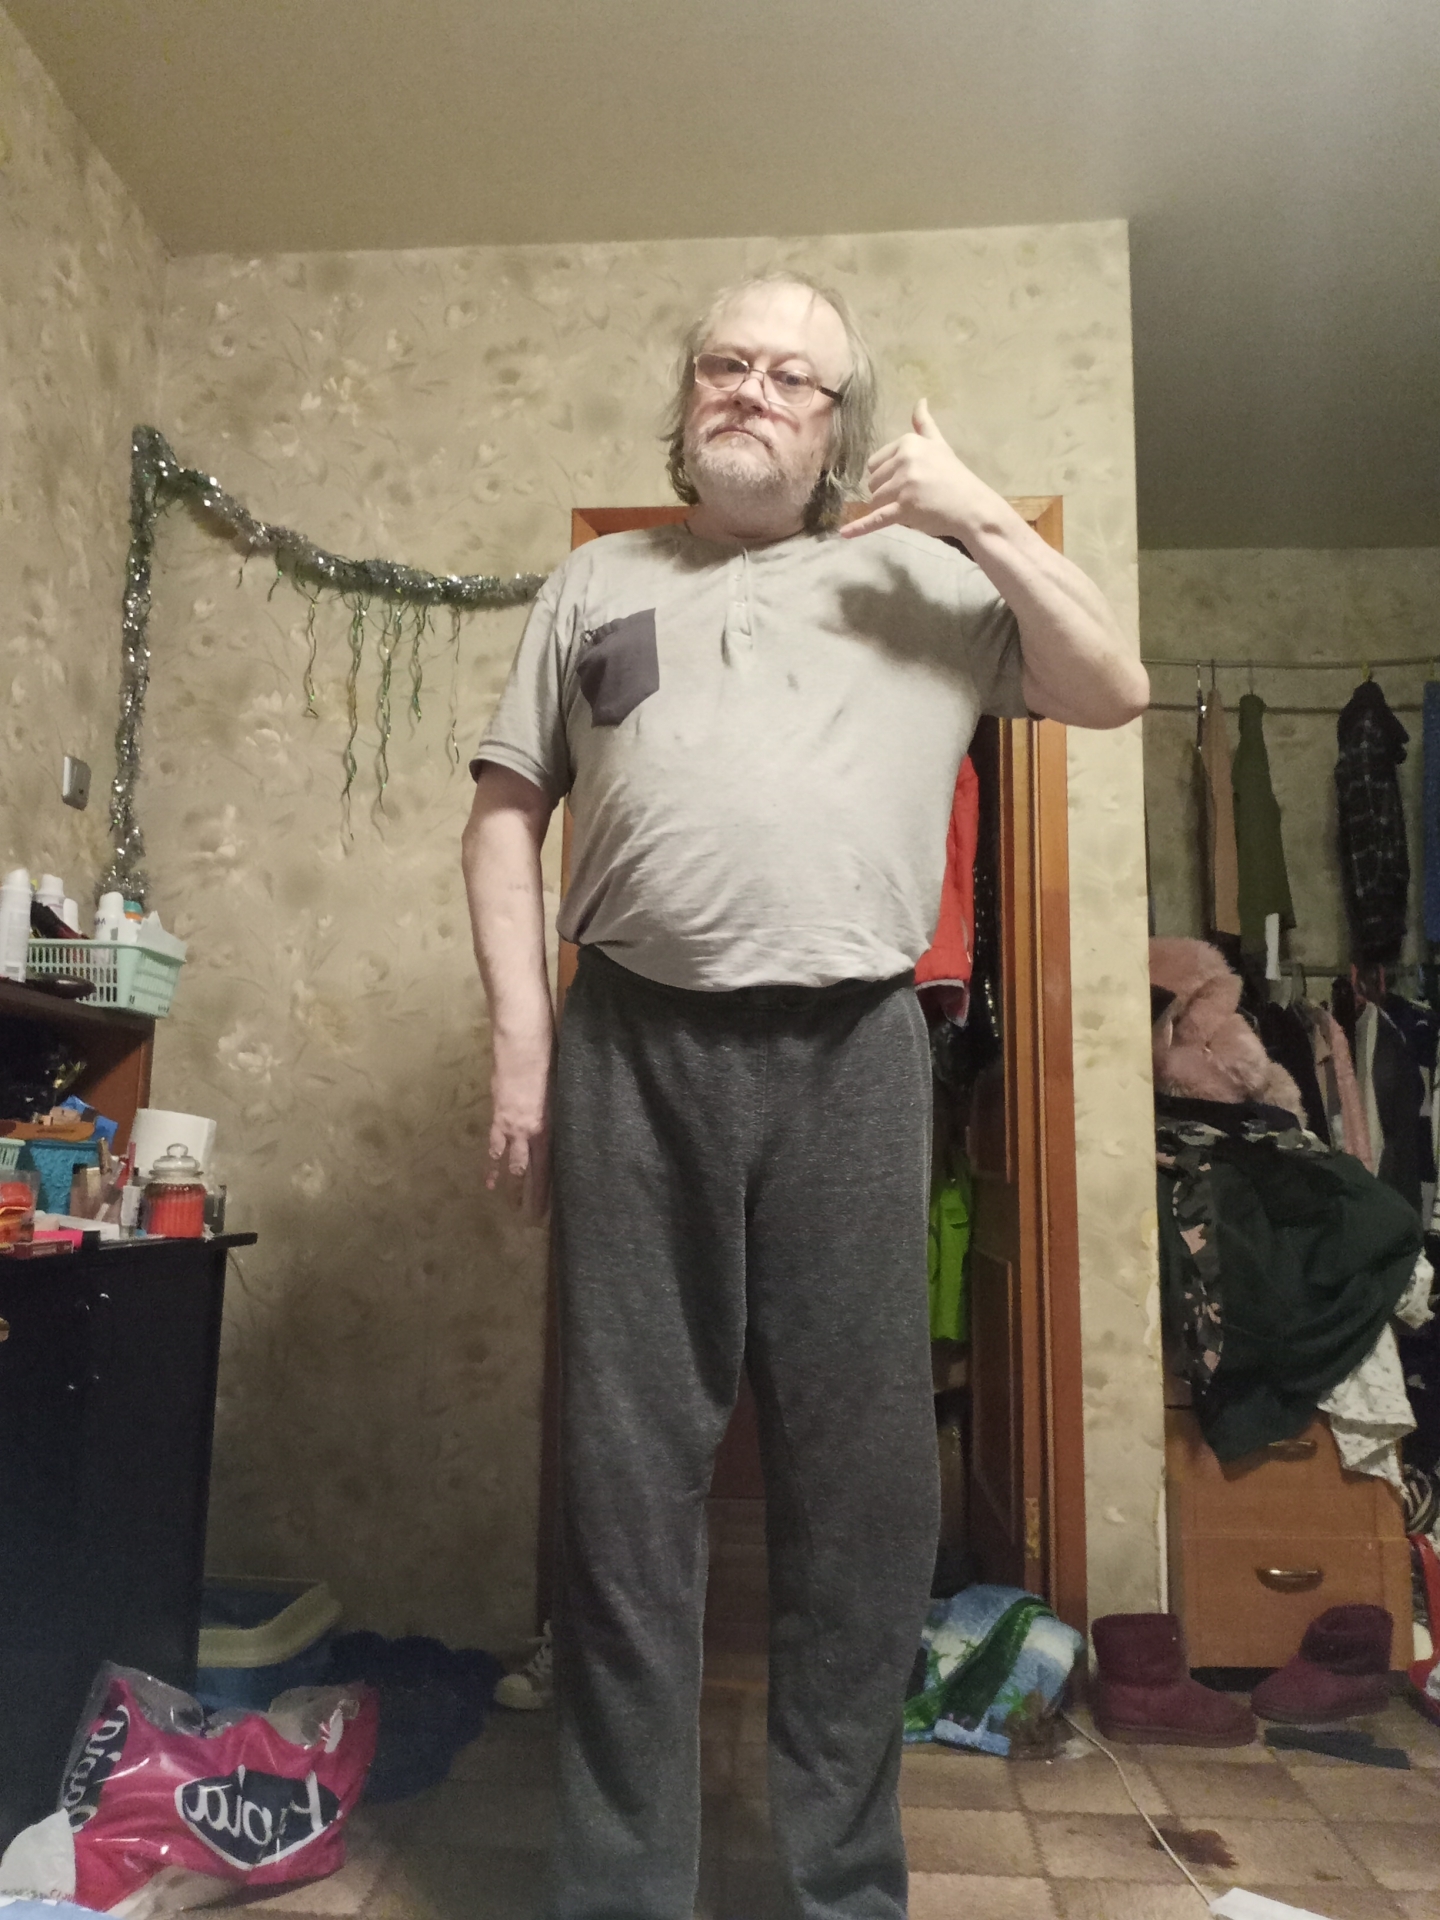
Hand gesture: call